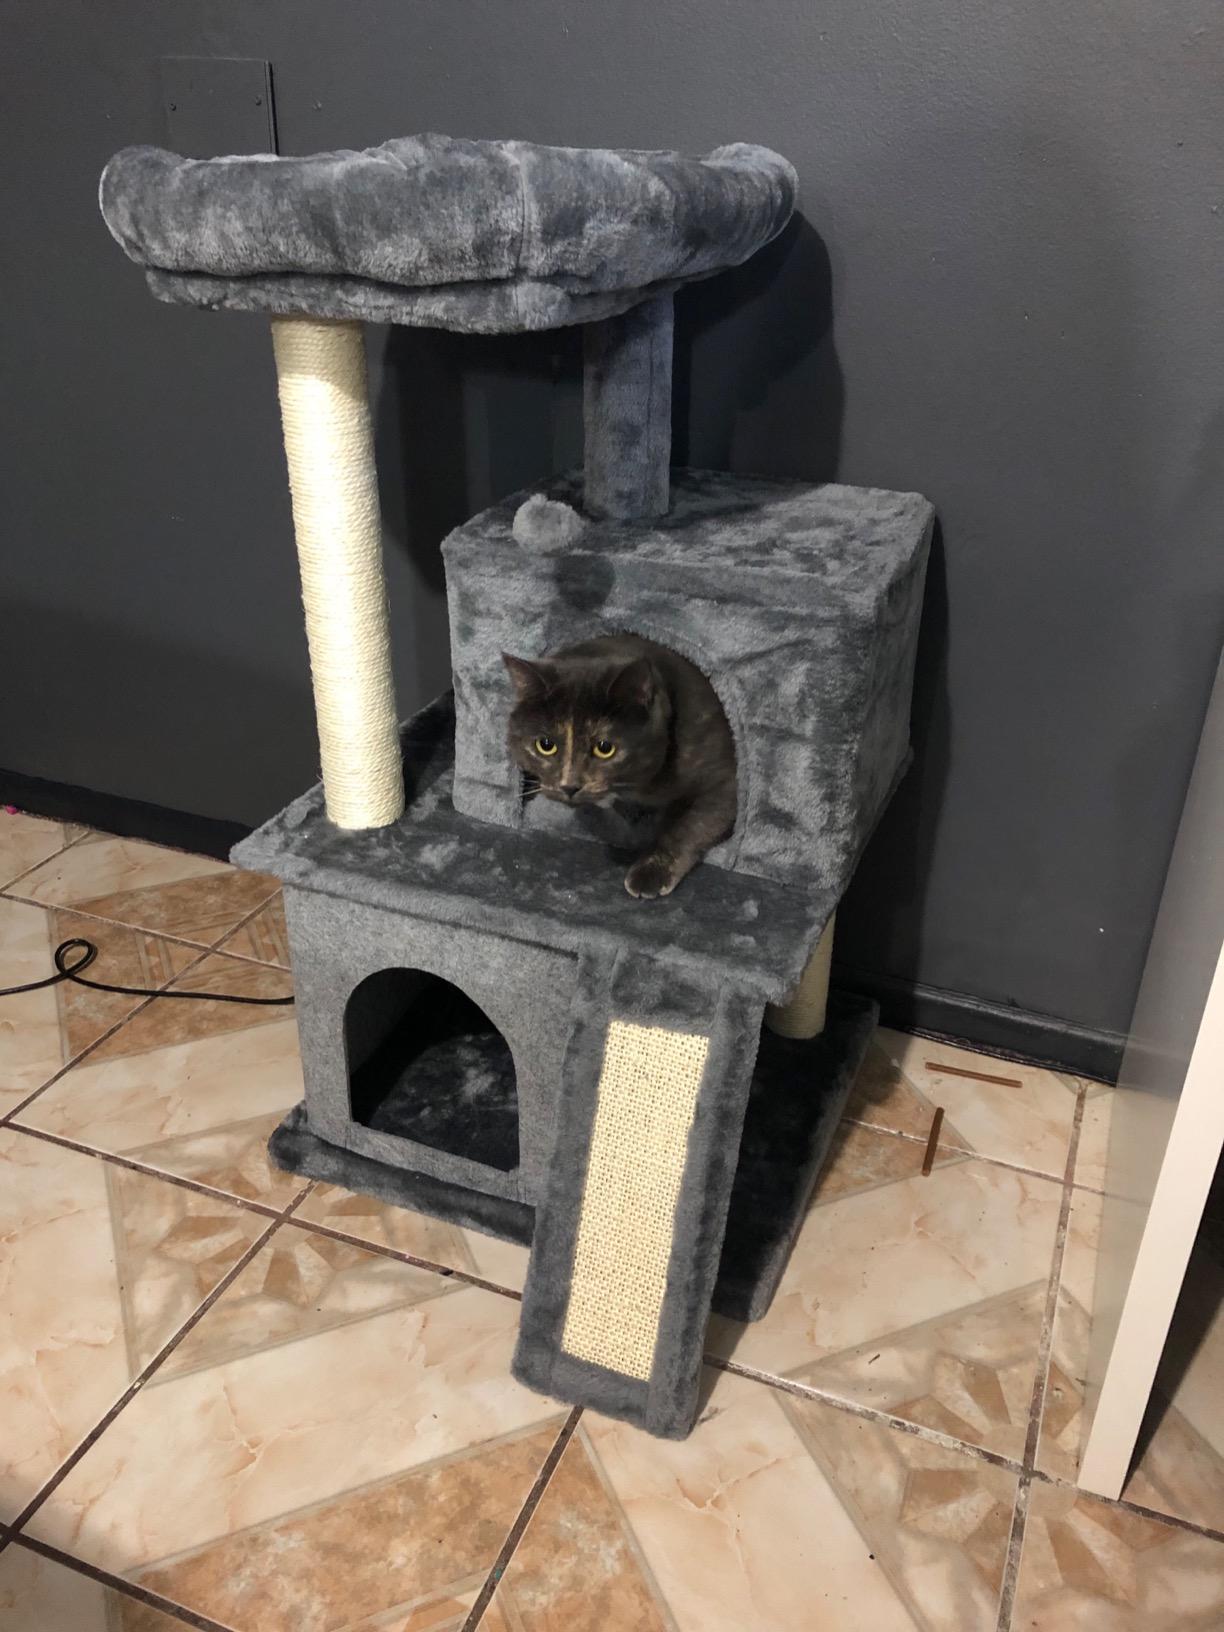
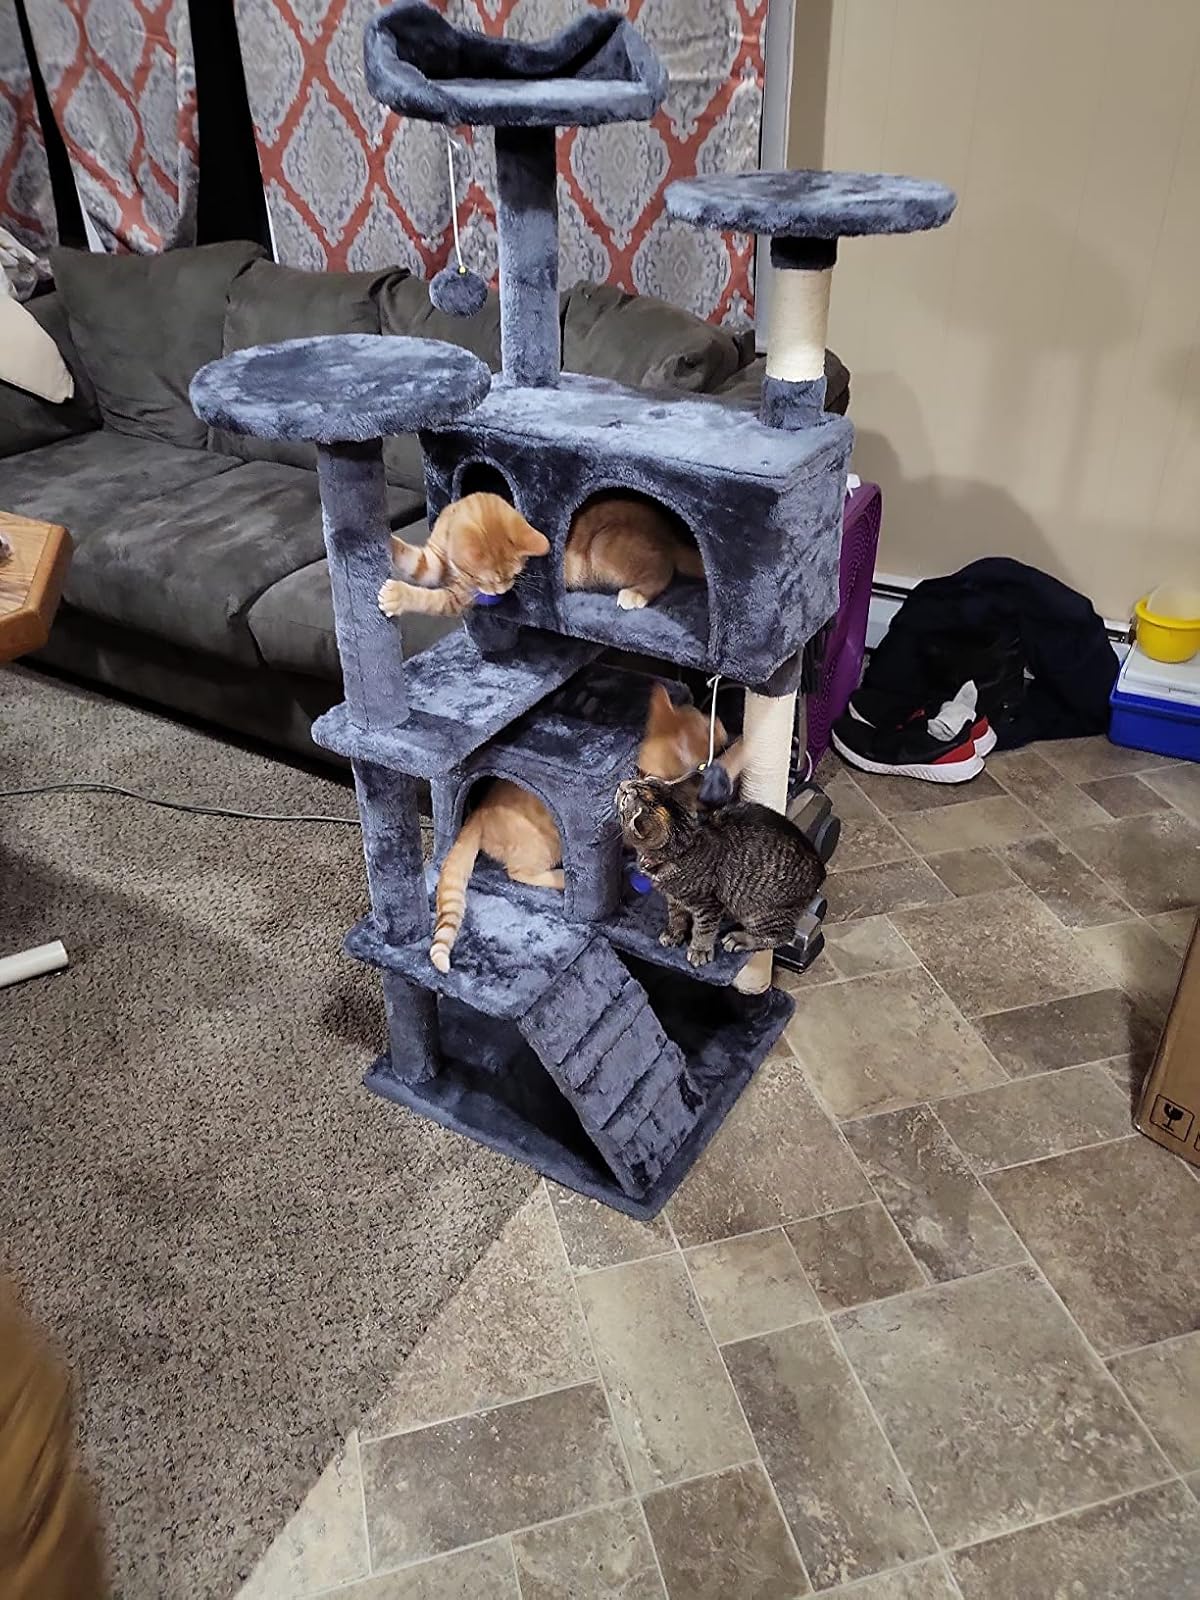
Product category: items_cat tree
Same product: no